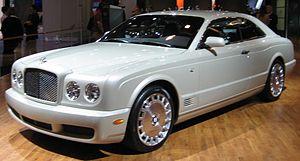
Le marché automobile français des voitures particulières en 2008 s'est établi à 2 050 289 unités vendues, soit une baisse de 0,7 % par rapport à 2007.